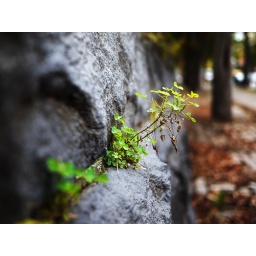
From the stone wall along the south edge of Fort Greene Park on Dekalb Avenue in Brooklyn